Describe the emotion expressed in this image:  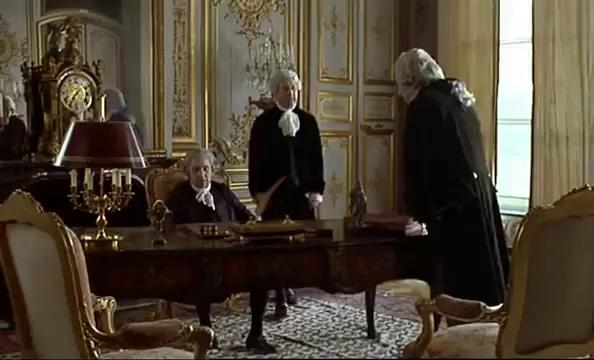
This person displays Pain, valence and arousal with low intensity.